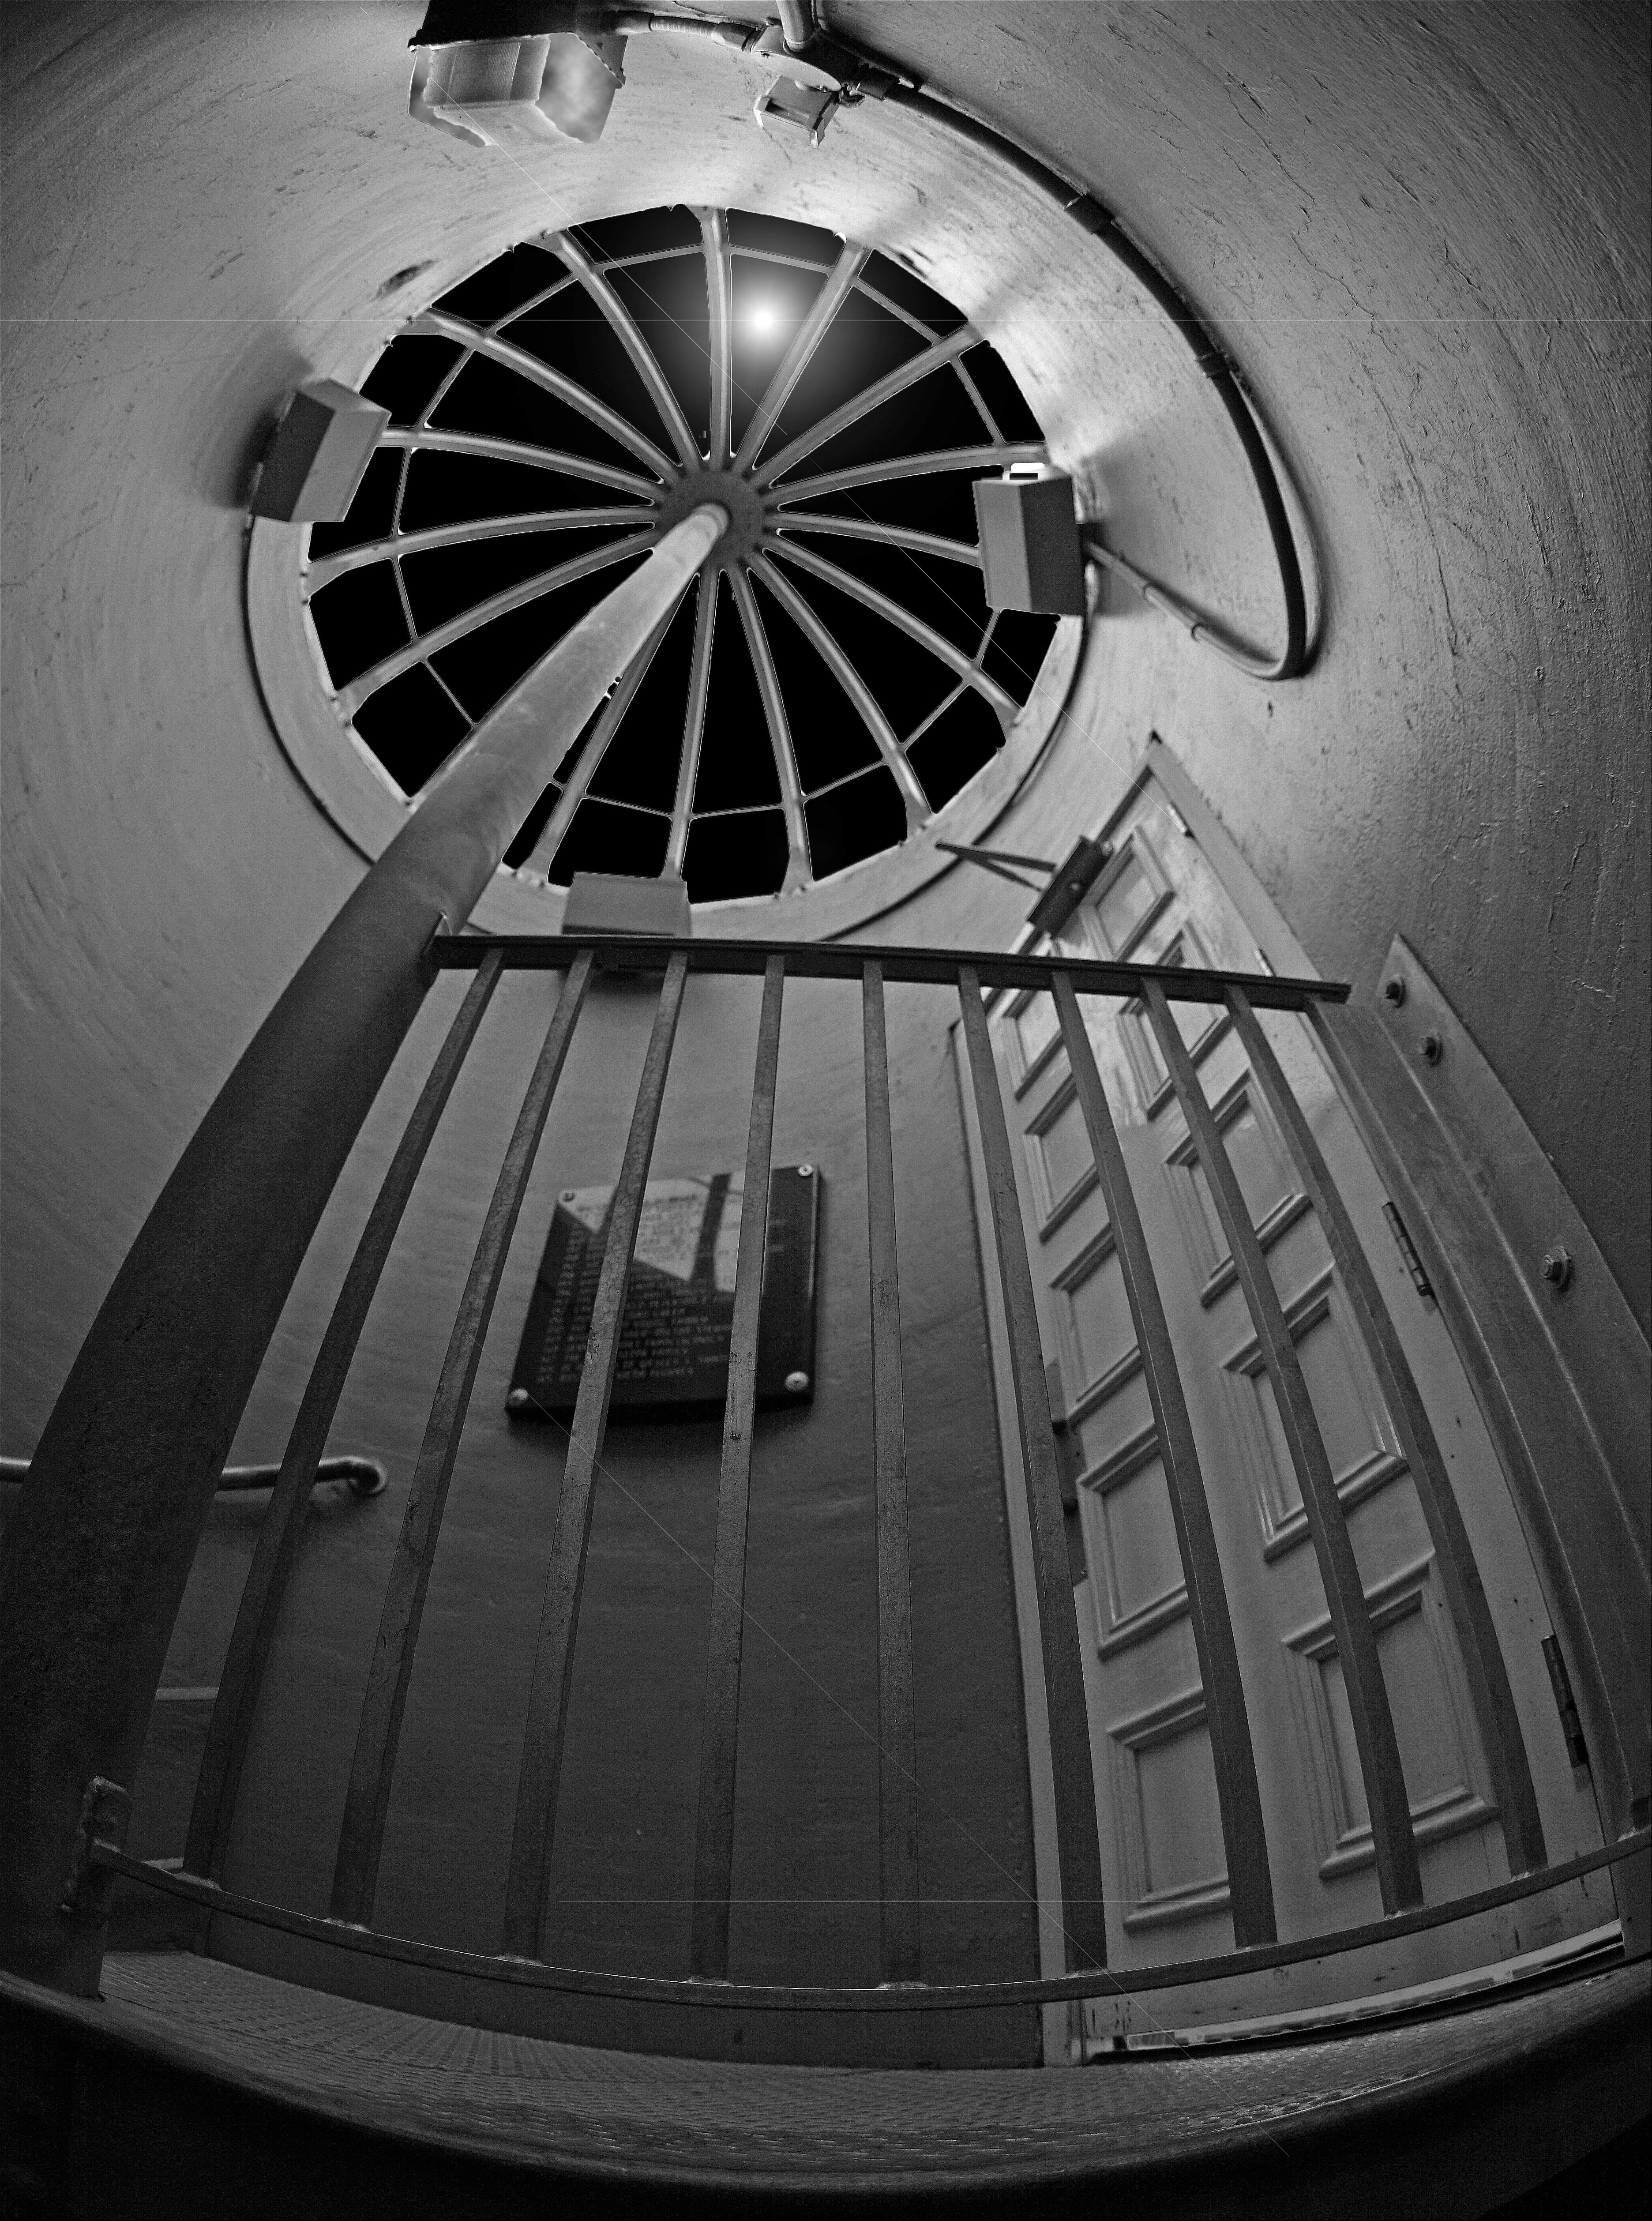
light, black and white, white, photography, wheel, column, lens, canon, darkness, black, monochrome, door, tire, moonlight, circle, climb, eos, stairs, symmetry, tall, fisheye, mark, ii, 5d, dome, right, shape, ian, sane, astoria, feels, yesdejavutoyouvivienne, fisheye lens, monochrome photography